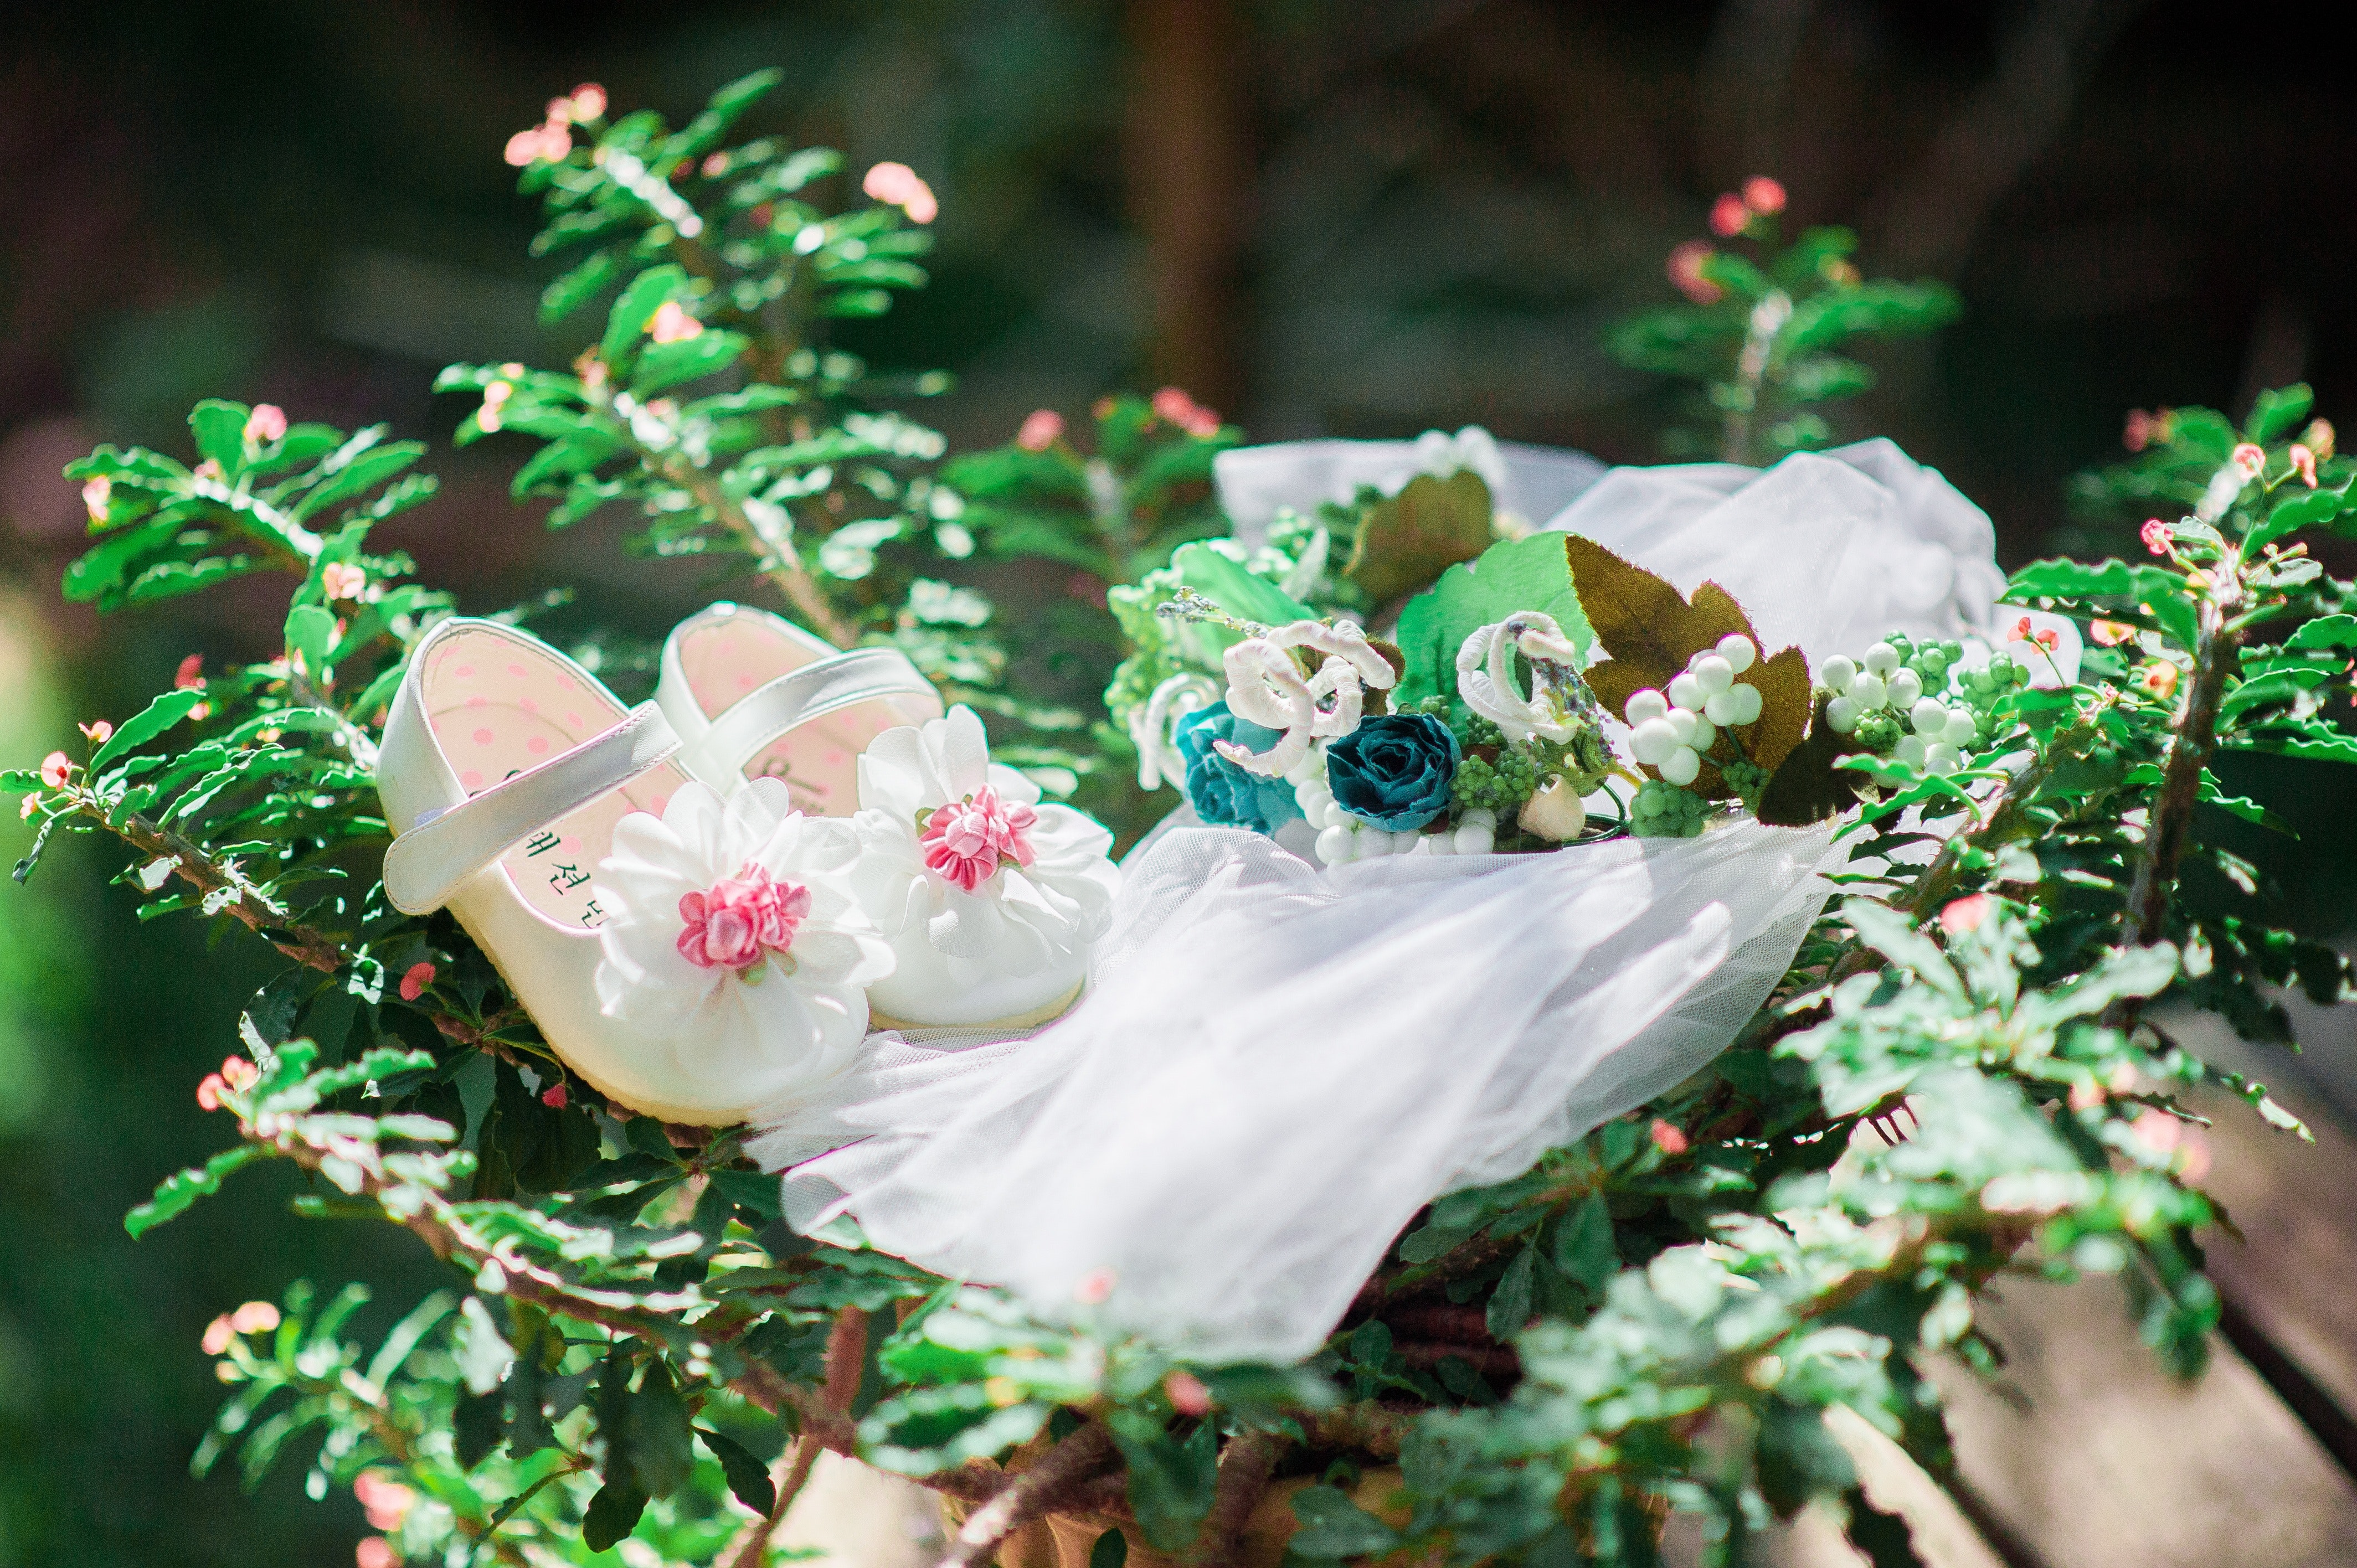
flower, plant, cut flowers, rose family, rose, bouquet, floral design, petal, floristry, hair accessory, rose order, flower arranging, wedding ceremony supply